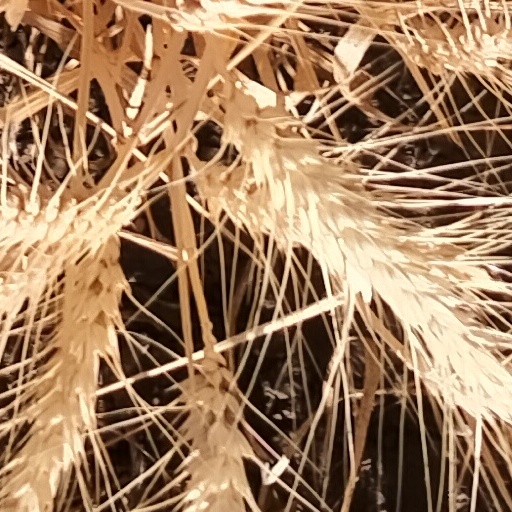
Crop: wheat